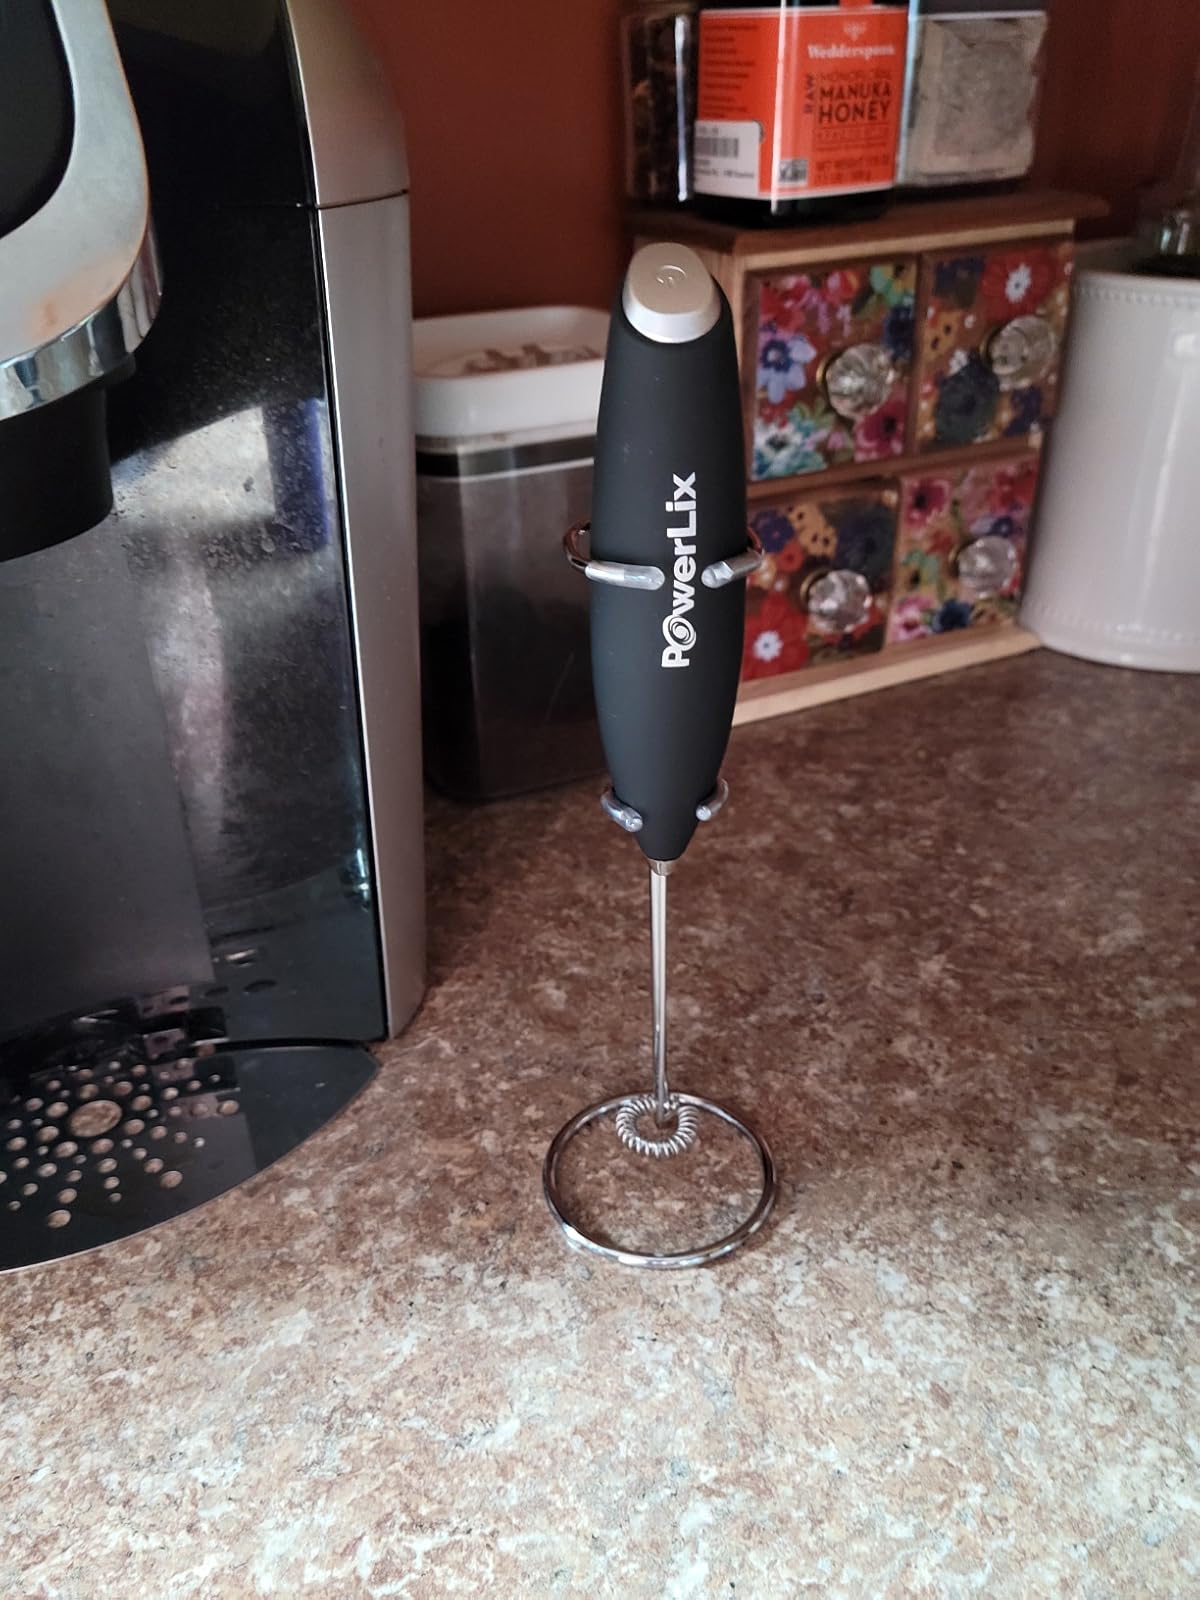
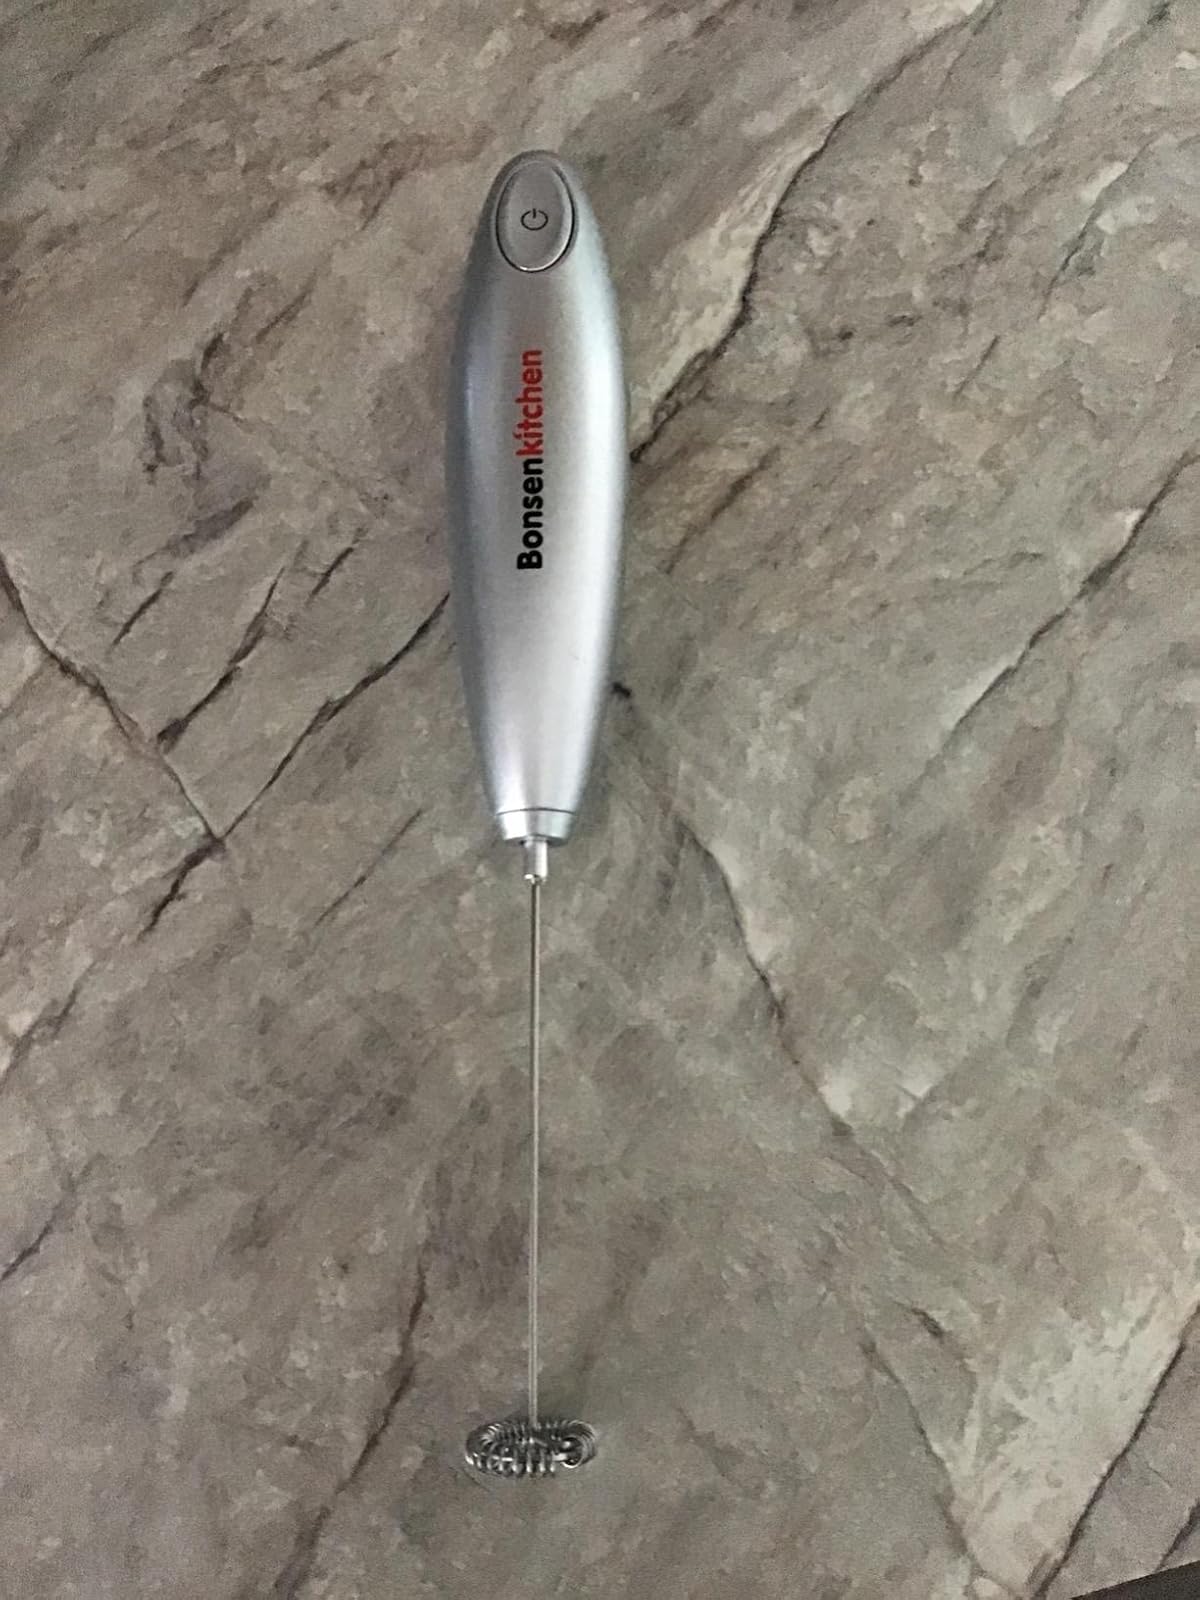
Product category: items_mixer
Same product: no